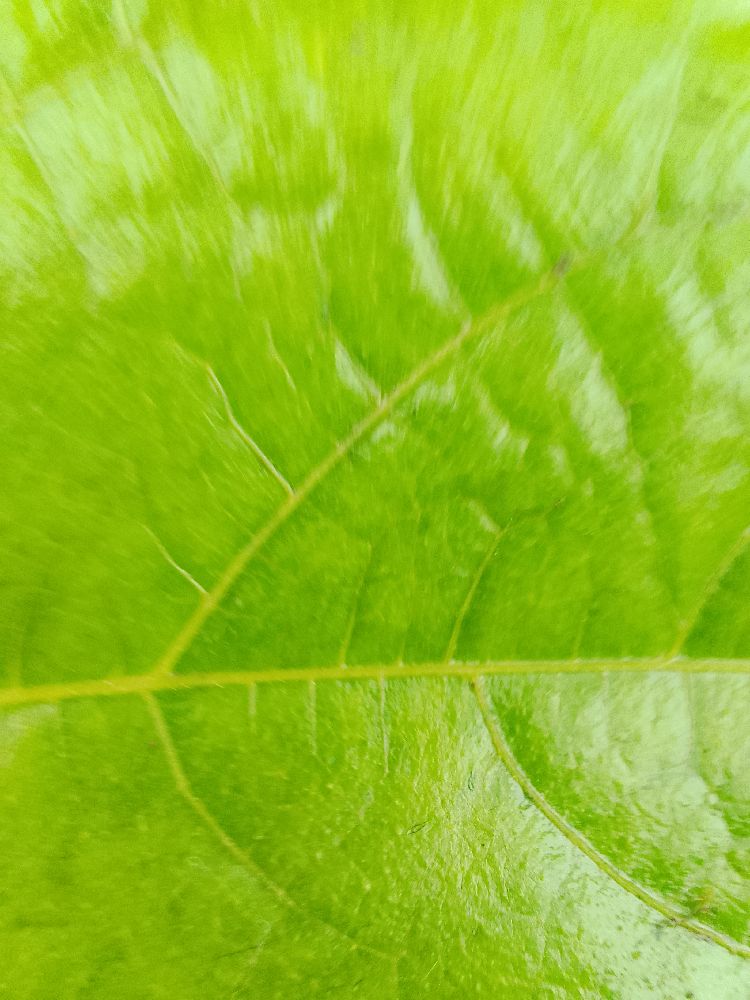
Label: healthy